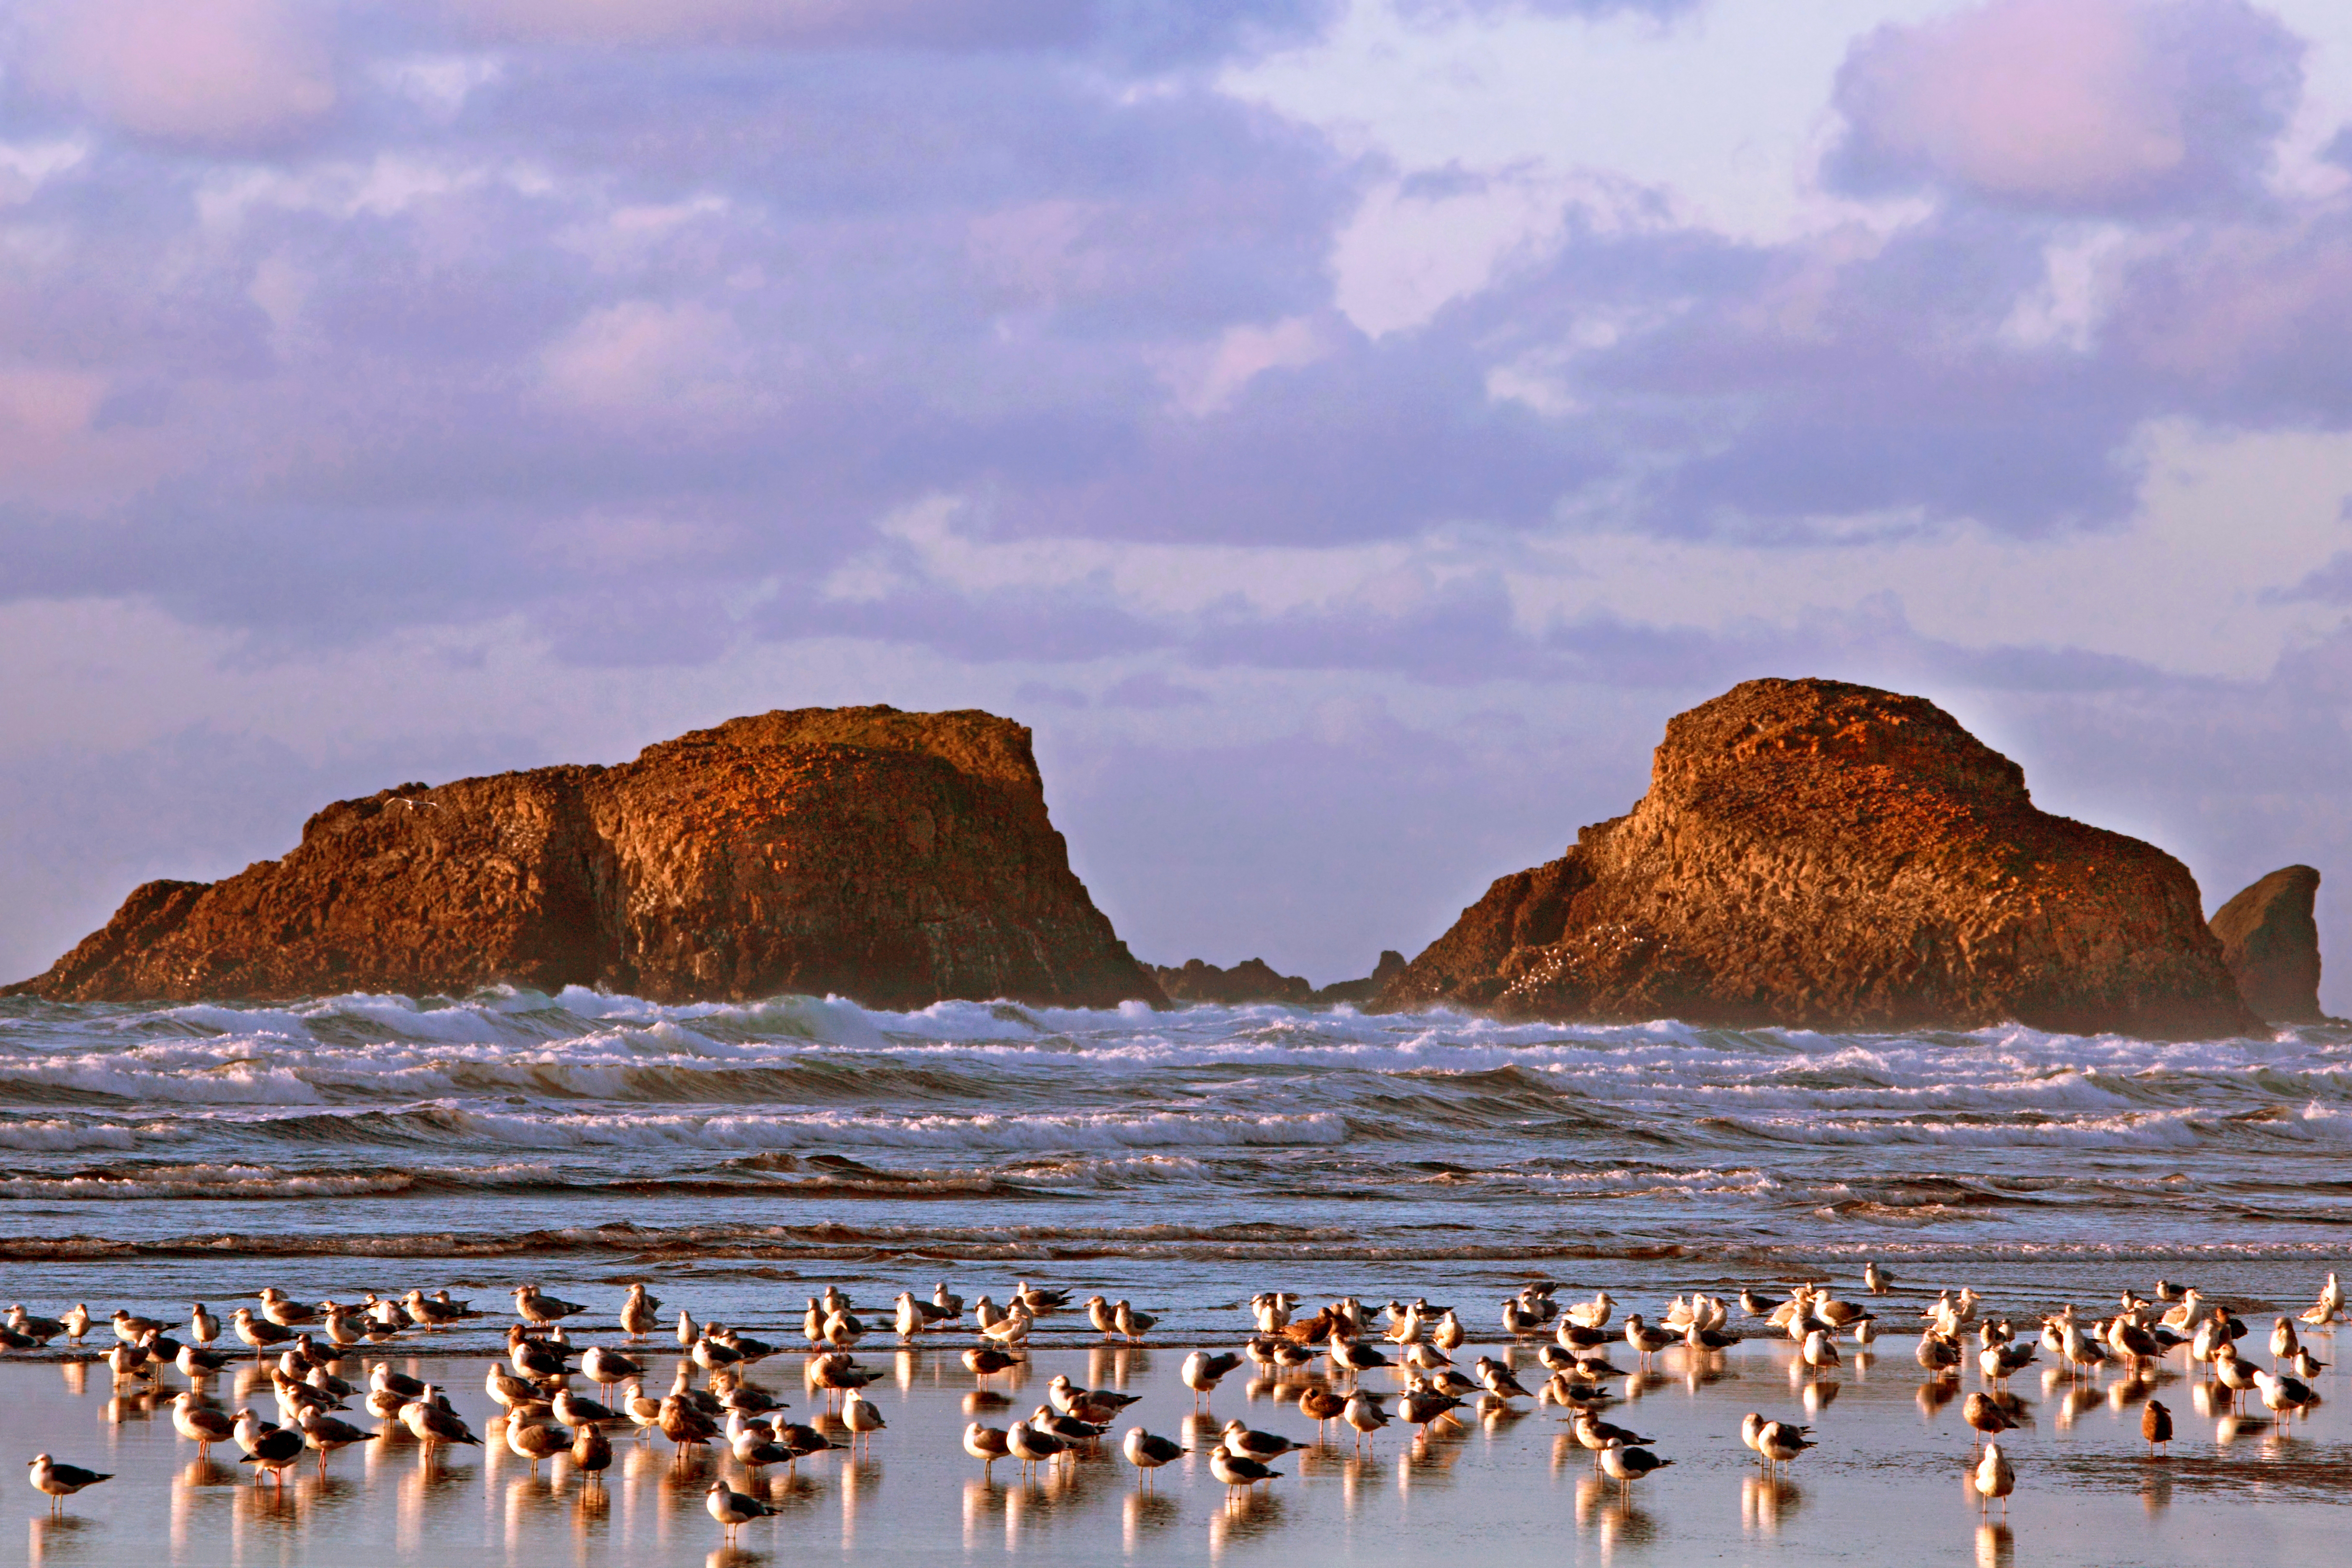
beach, landscape, sea, coast, nature, rock, ocean, horizon, sunrise, sunset, camera, photography, morning, shore, wave, cliff, dusk, reflection, lens, canon, bay, two, terrain, material, rocks, gulls, eos, is, reflections, mark, ii, 5d, cannon, images, usm, pacific, cape, oregon, ian, sane, standbesidetheocean, ef100400mm, f4556l